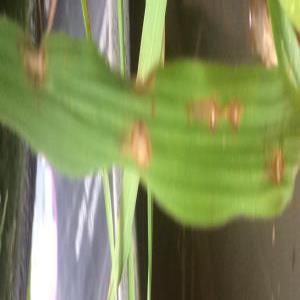
Disease: Blast